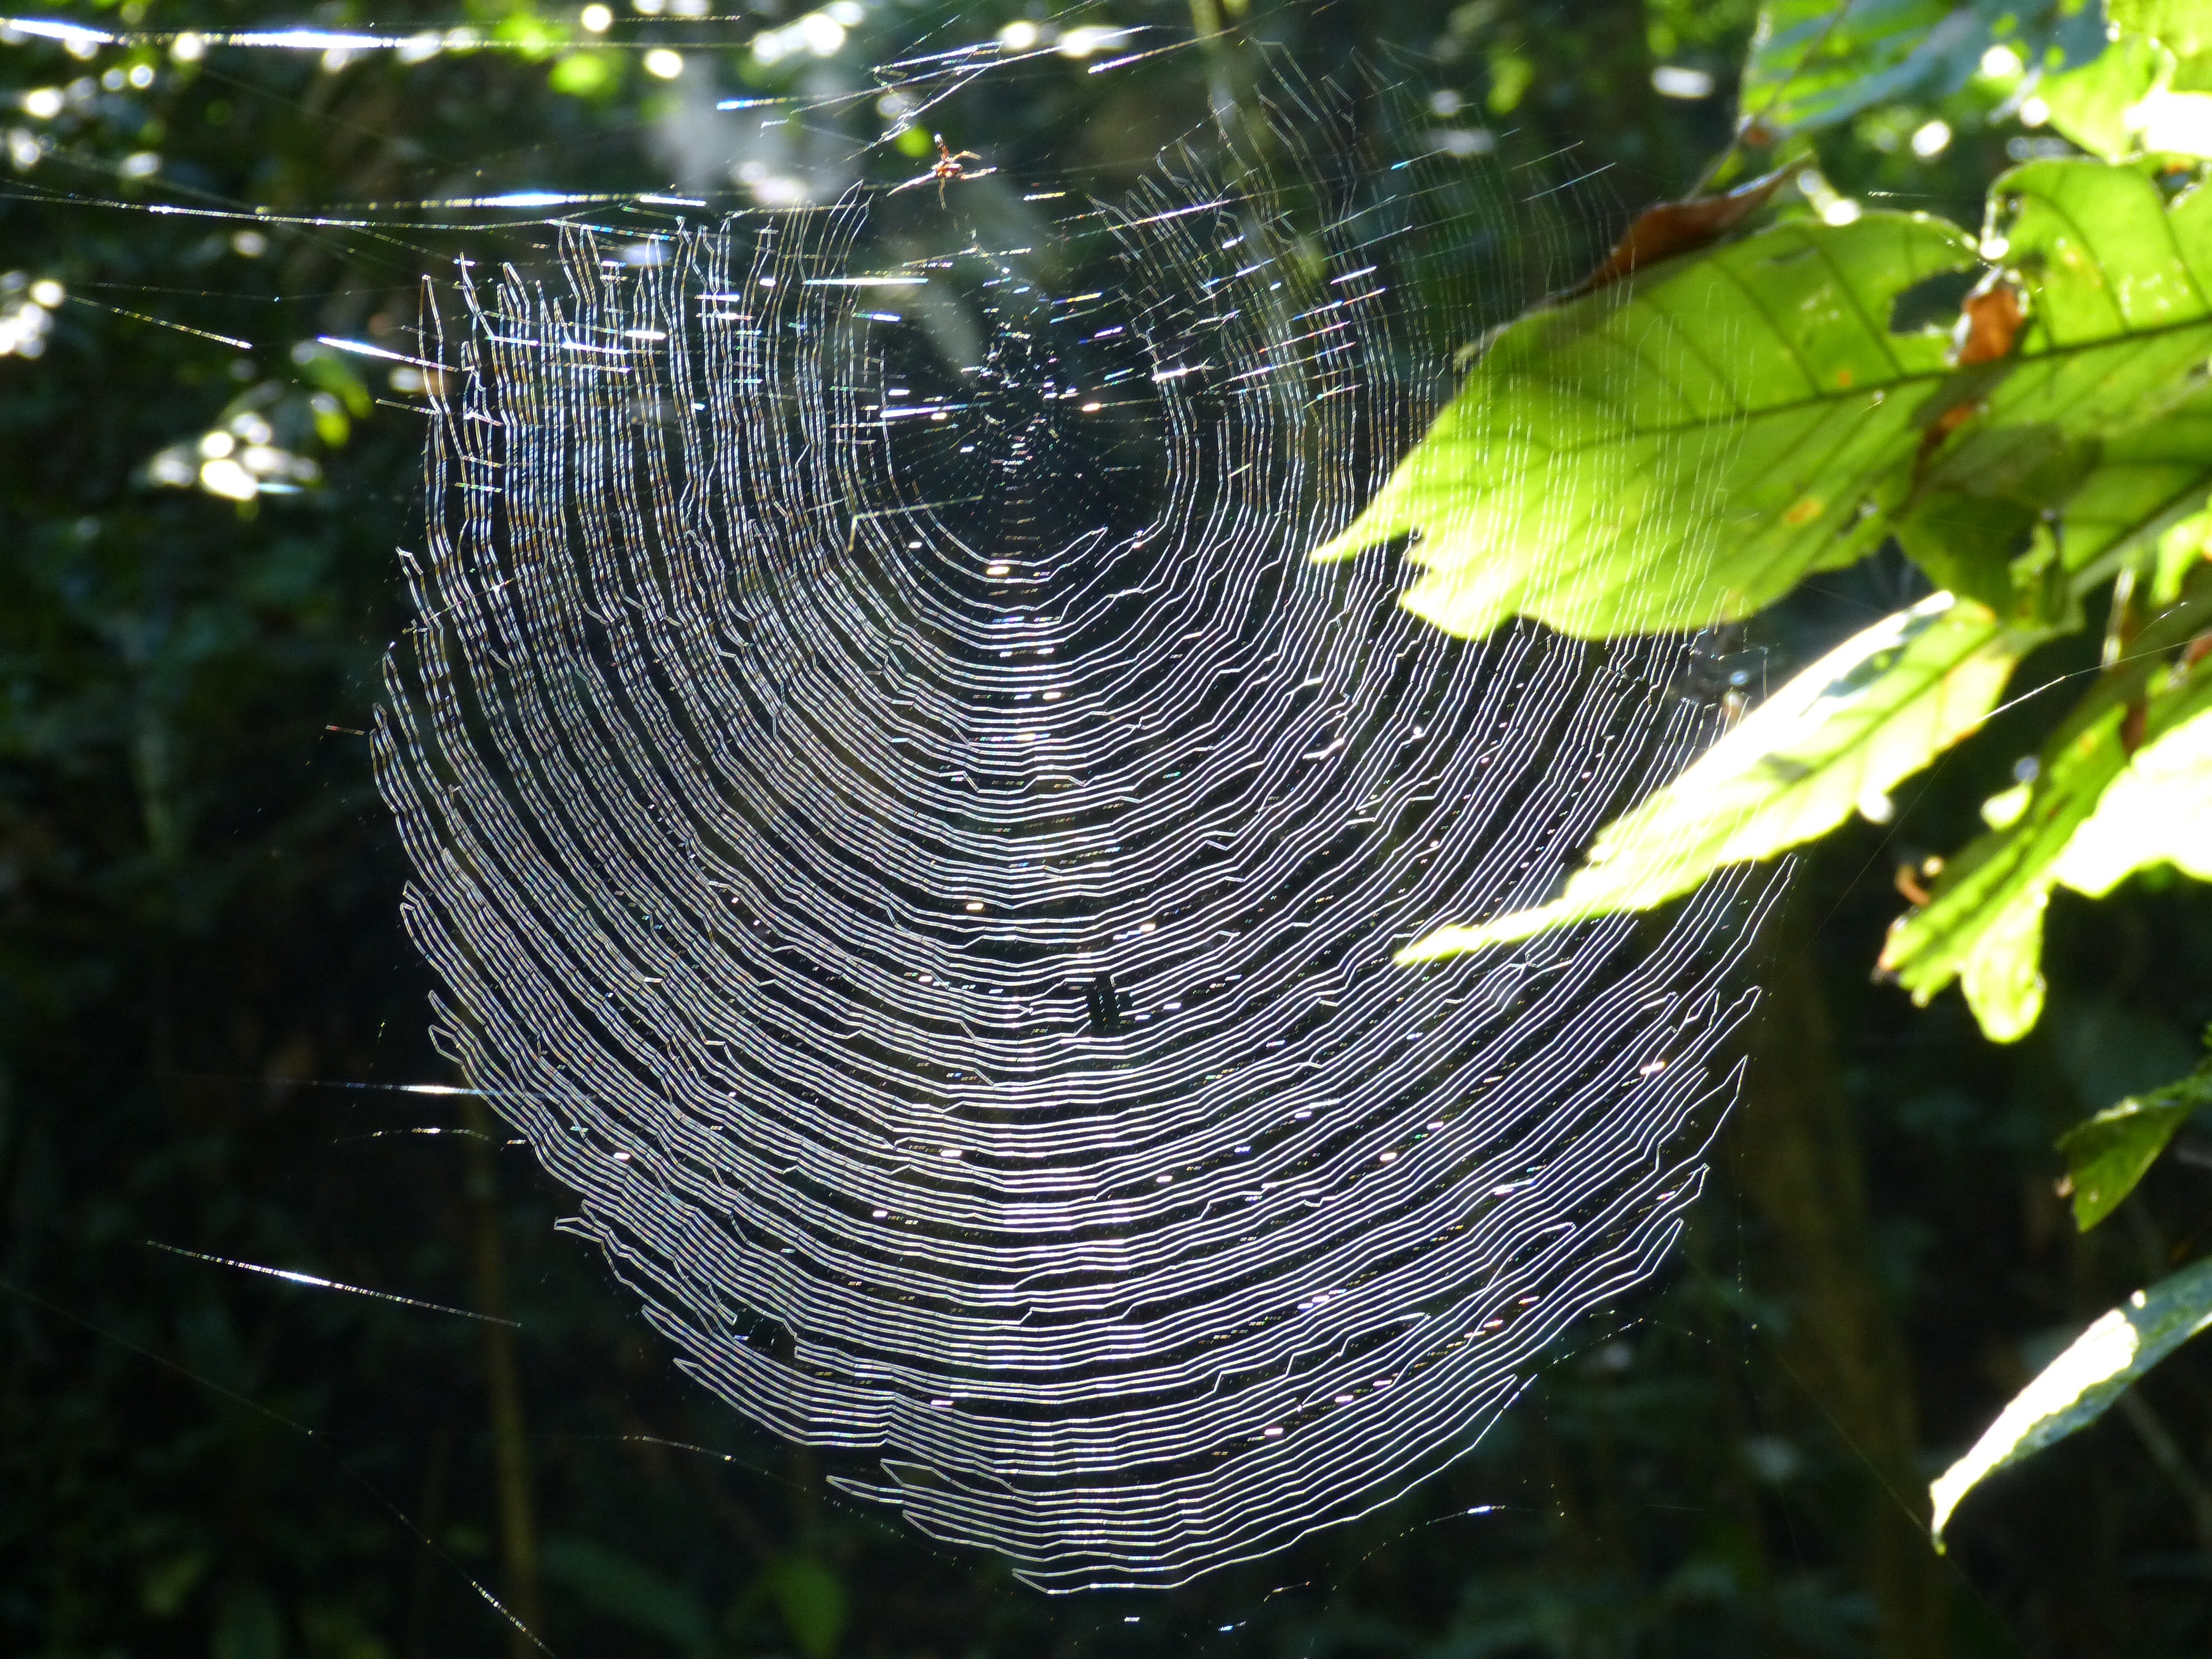
nature, forest, leaf, jungle, insect, botany, fauna, material, invertebrate, spider web, cobweb, spider, rainforest, arachnid, network, macro photography, arthropod, costa rica